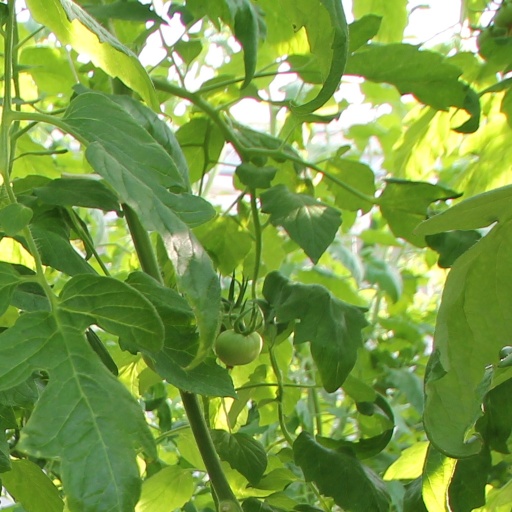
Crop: tomato